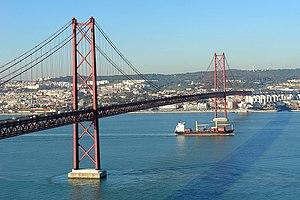
Le Portugal compte actuellement 3 000 km d'autoroutes en service et 100 km en travaux.